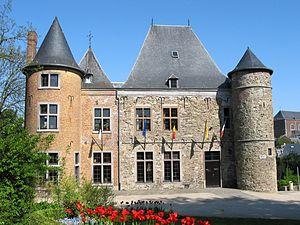
Gembloux (Belgique), l'ancienne maison du Bailli (XIIe siècle) et actuel hôtel de ville.
Gembloux est une ville francophone de Belgique située en Région wallonne dans la province de Namur. Elle se trouve sur l'axe routier Bruxelles-Namur, à l'extrémité nord de la province.